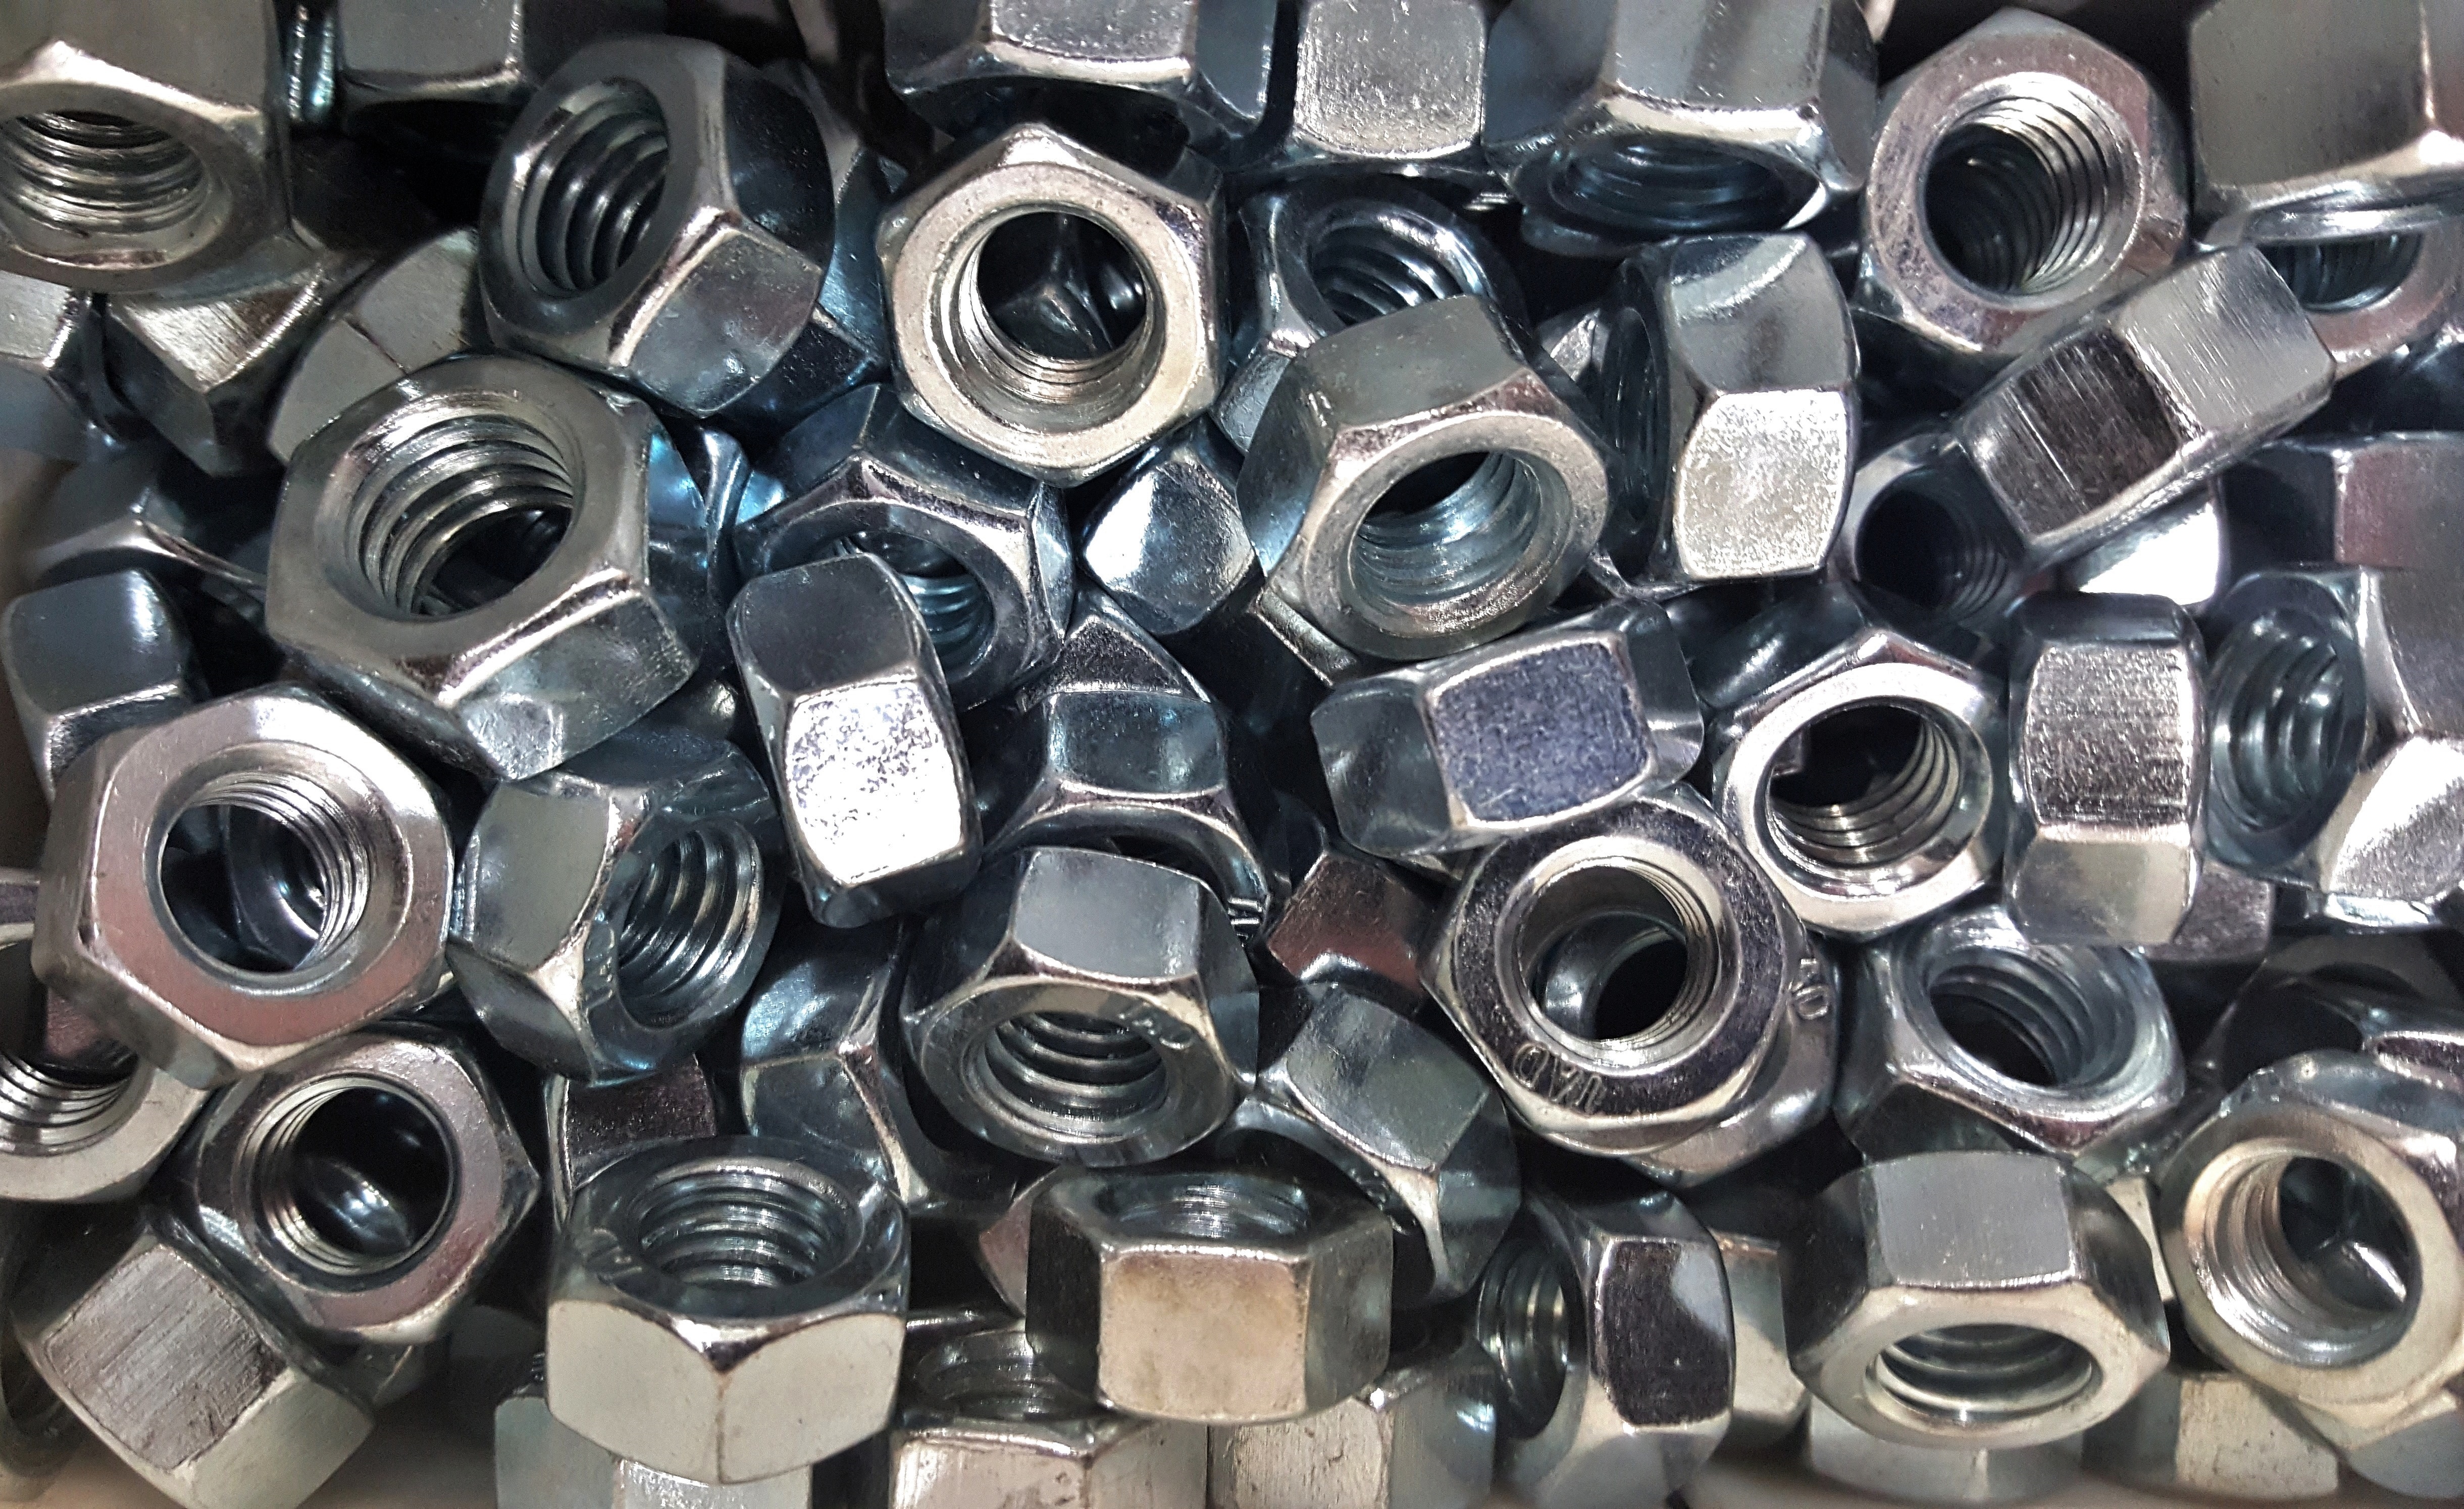
wheel, steel, construction, repair, metal, nut, screw, thread, nuts, chrome, engineering, mechanical, tools, wrench, build, hardware, hexagon, bolts, shiny, fasteners, scrap, mechanic, metallic, engineer, maintenance, construct, hexagonal, contractor, fasten, handyman, spanner, nuts and bolts, tool kit, tighten, hardware accessory